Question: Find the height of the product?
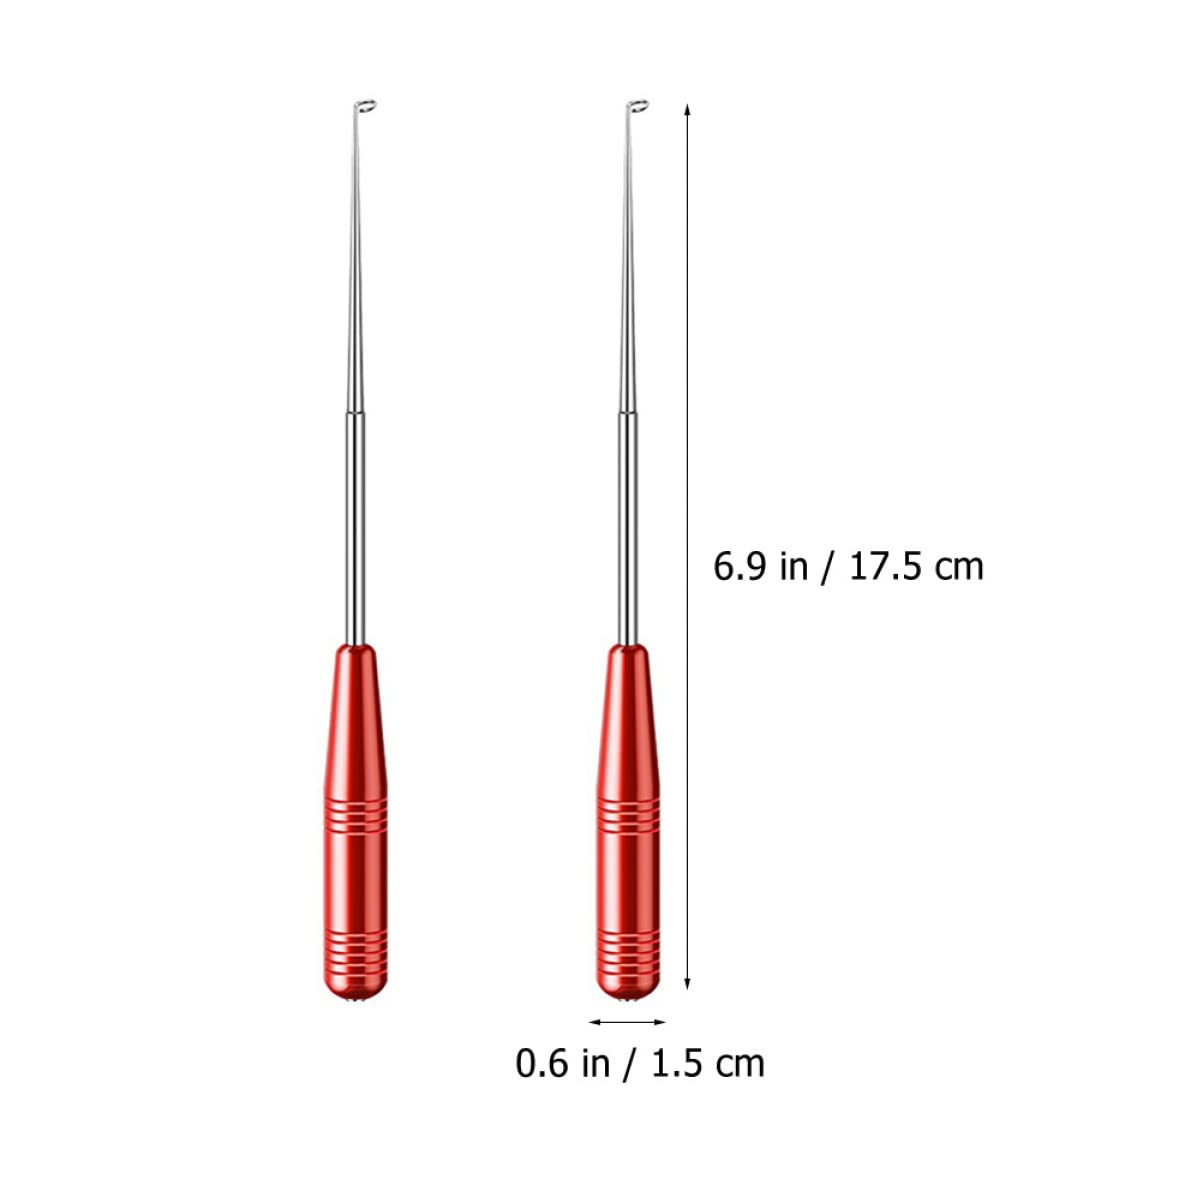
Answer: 6.9 inch